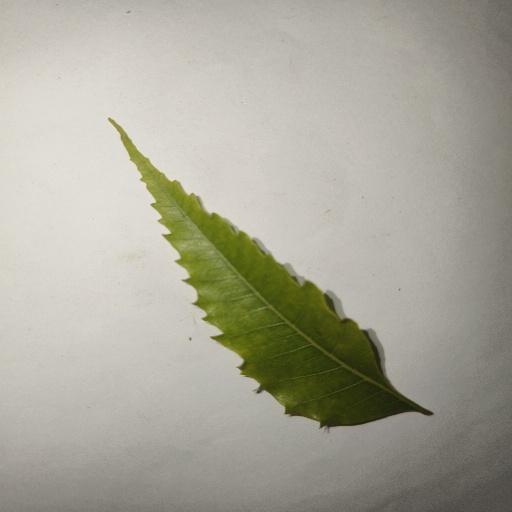
Species: Neem
Leaf condition: Yellow Leaf